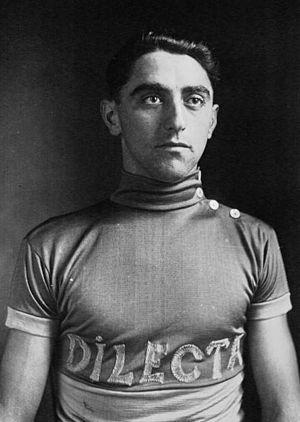
Ferdinand Le Drogo, cycliste
Ferdinand Le Drogo est un cycliste français né le 10 octobre 1903 à Pontivy et mort le 23 avril 1976 à Saint-Gildas-de-Rhuys.